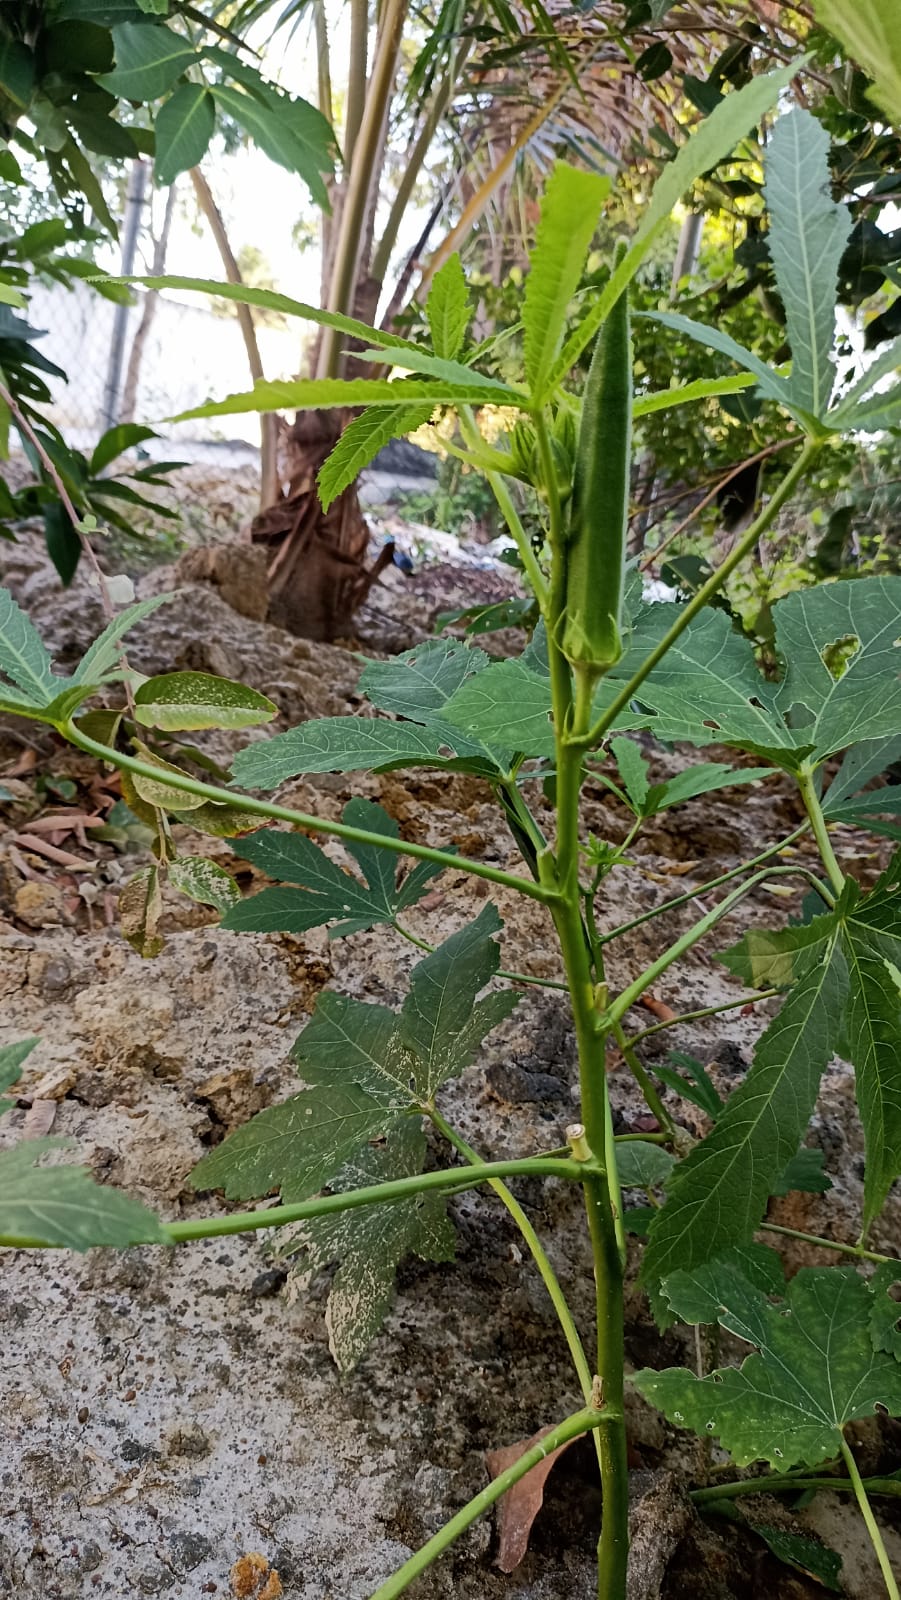
Label: Mature